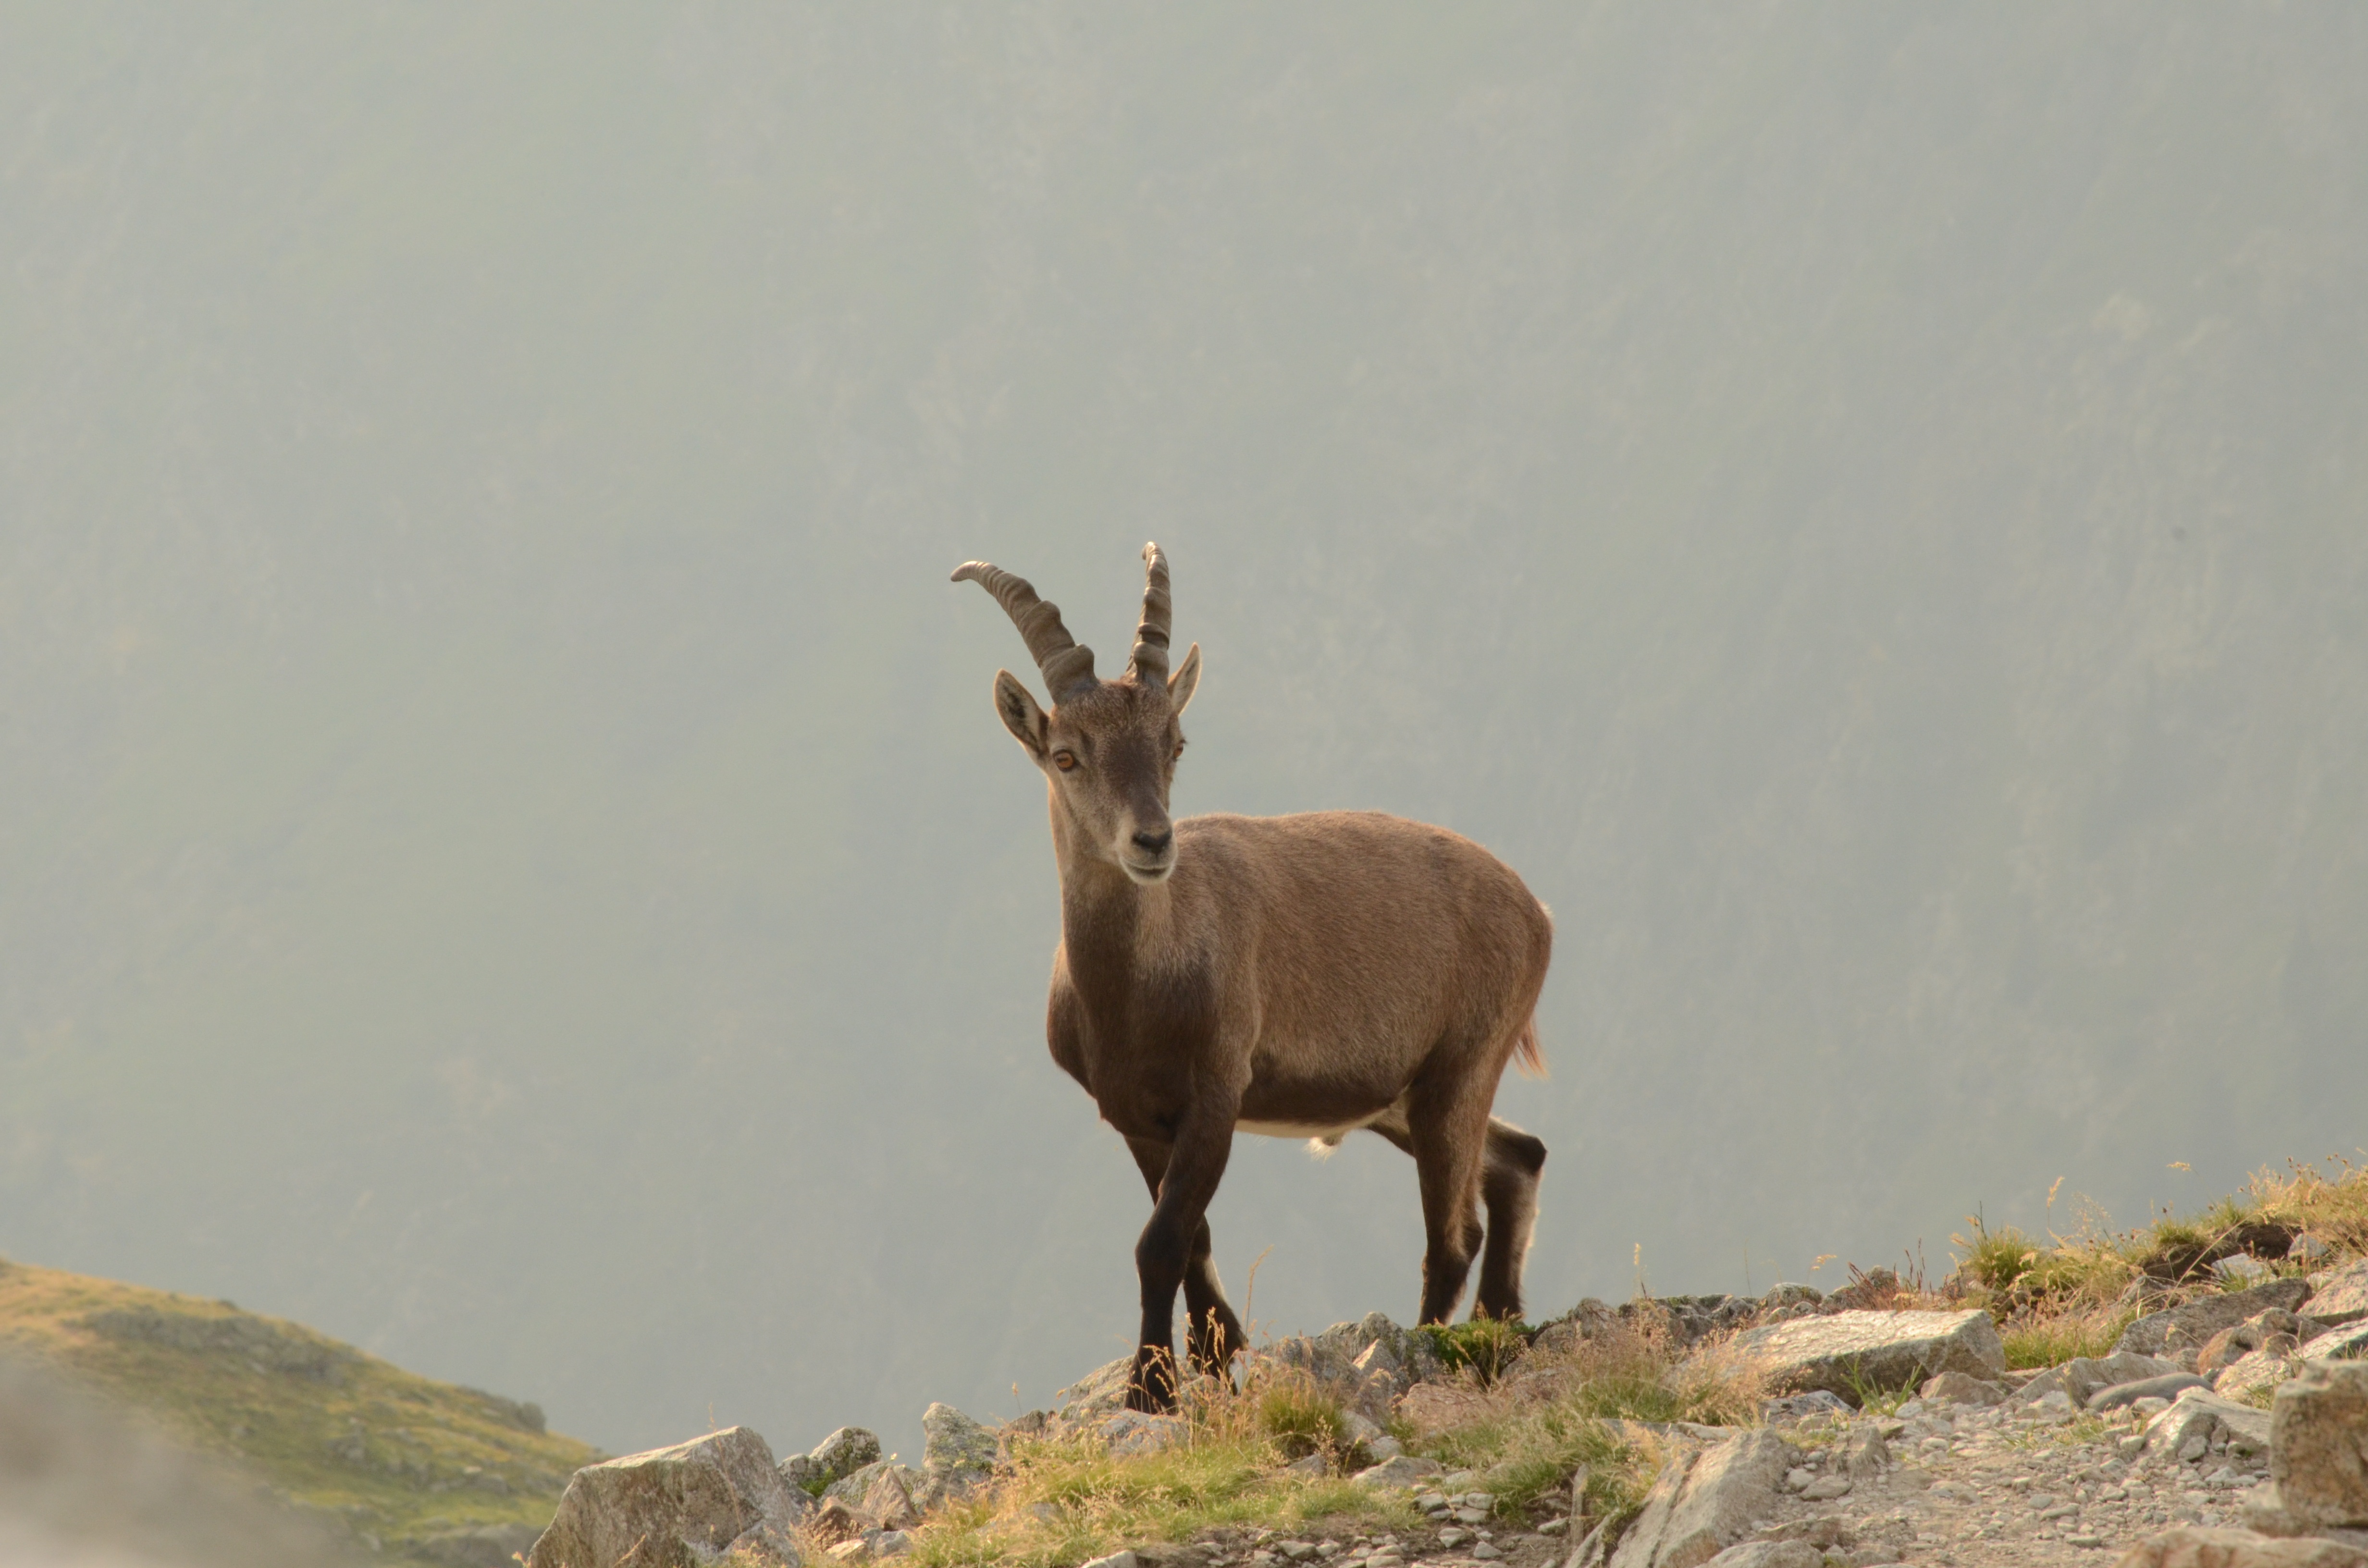
mountain, wildlife, horn, mammal, fauna, goats, vertebrate, chamois, brevent, cow goat family